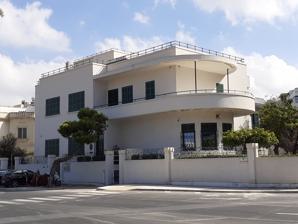
Building: Villino Ellul
Country: Unknown
Year built: 1938
House (now offices) in Ta' Xbiex, Malta Villino Ellul Alternative names Villa Ellul Dixcart House General information Status Intact Type House (now offices ) Architectural style Modernist Location Ta' Xbiex , Malta Address 2, Sir Augustus Bartolo Street Coordinates 35°54′4.4″N 14°29′41.9″E / 35.901222°N 14.494972°E / 35.901222; 14.494972 Current tenants Dixcart Management Malta Ltd Completed 1938 Renovated 2010 Technical details Floor count 2 Design and construction Architect(s) Salvatore Ellul Renovating team Architect(s) Paul Camilleri & Associates Villino Ellul or Villa Ellul is a Modernist villa in Ta' Xbiex , Malta . It was designed and built in the 1930s by the architect Salvatore Ellul as his personal villa, and it was one of the first Modernist buildings to be built on the island. The building has been restored and converted into offices, and it is now known as Dixcart House . History Villino Ellul was built in 1937–38 by the architect Salvatore Ellul as his personal villa. Ellul and his family moved out of the building when World War II broke out, since the location was prone to air raids given its proximity to Marsamxett Harbour . However, the building escaped aerial bombardment and survived the war intact. The building was restored by Paul Camilleri & Associates in 2010, and it was converted into offices. It now houses Dixcart Management Malta Limited, and it is therefore known as Dixcart House. Villino Ellul was scheduled as a Grade 2 building in 2012. Architecture Villino Ellul is one of the earliest Modernist buildings in Malta, and it was an avant-garde building by local standards, not least since it is located in a neighbourhood containing many classical or Art Deco houses. The building shows inspiration from the work of Le Corbusier , Charles Holden and the Italian Rationalists . The building uses sharp lines and delicate curves, and it has a white finish devoid of any applied ornamentation. The villa includes a cantilevered reinforced concrete semi-circular terrace around part of the façade. Ellul also designed the building's interior as well as details such as the doors, railings and other finishes. The building's interior shows some Art Deco influences. Mark G. Muscat stated that the Villino Ellul is "one of the earliest examples of the International Style in Malta", in which "the close collaboration between Charles Holden (1875-1960) and Ellul is evident". References